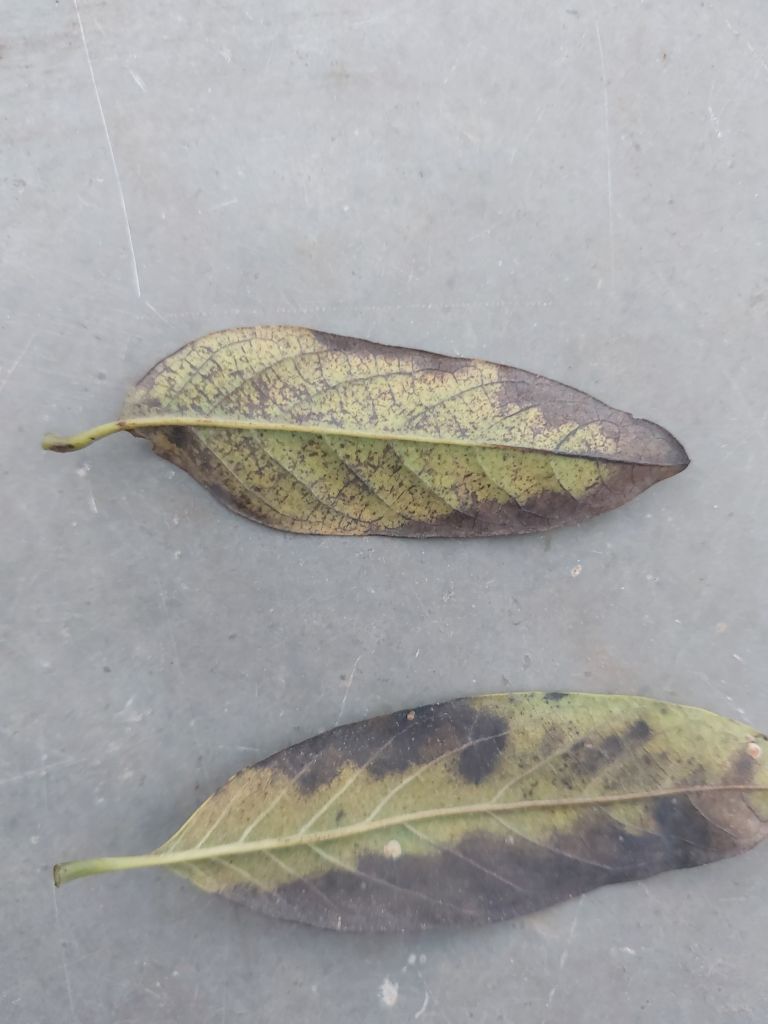
Disease label: Leaf spot on Leaves